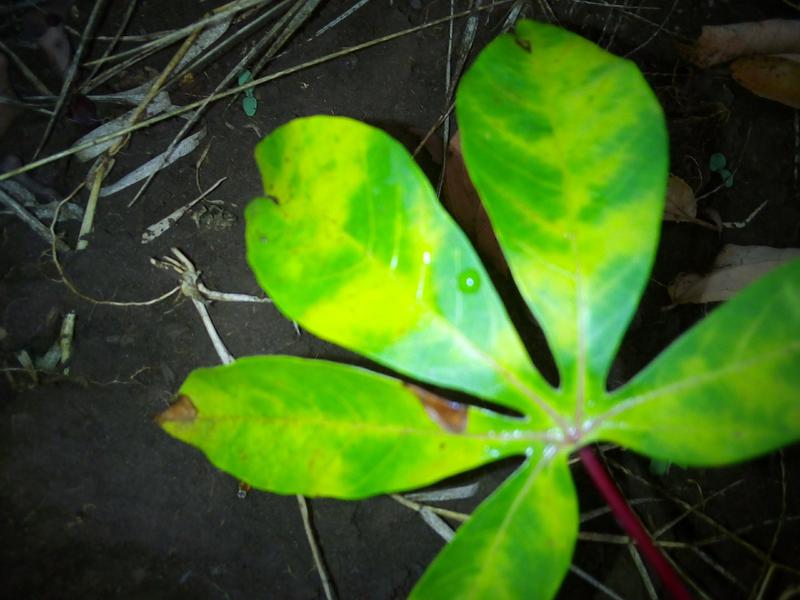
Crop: cassava
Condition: brown_streak_disease